Swathanthryam Ardharathriyil

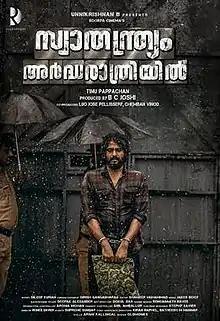
Theatrical release poster

Swathanthryam Ardharathriyil (also spelt Swathandriam Ardharathriyil) is a 2018 Indian Malayalam-language prison action thriller film directed by Tinu Pappachan from a script written by Dileep Kurian and produced by B. C. Joshi, Lijo Jose Pellissery and Chemban Vinod Jose. The film stars Antony Varghese, Vinayakan, Chemban Vinod Jose, Tito Wilson and Arya Salim.